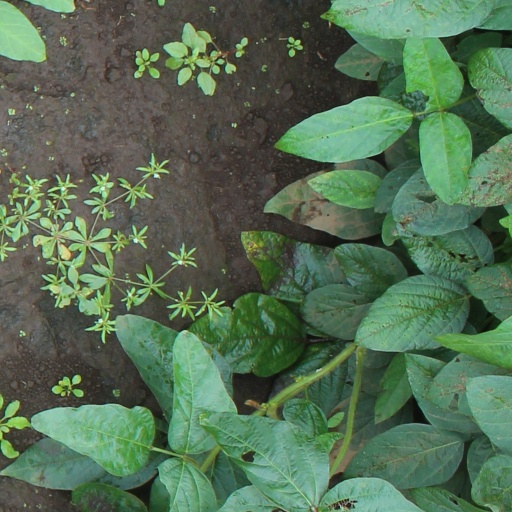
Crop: soybean